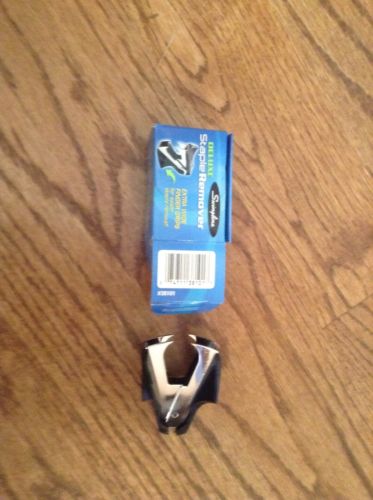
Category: stapler